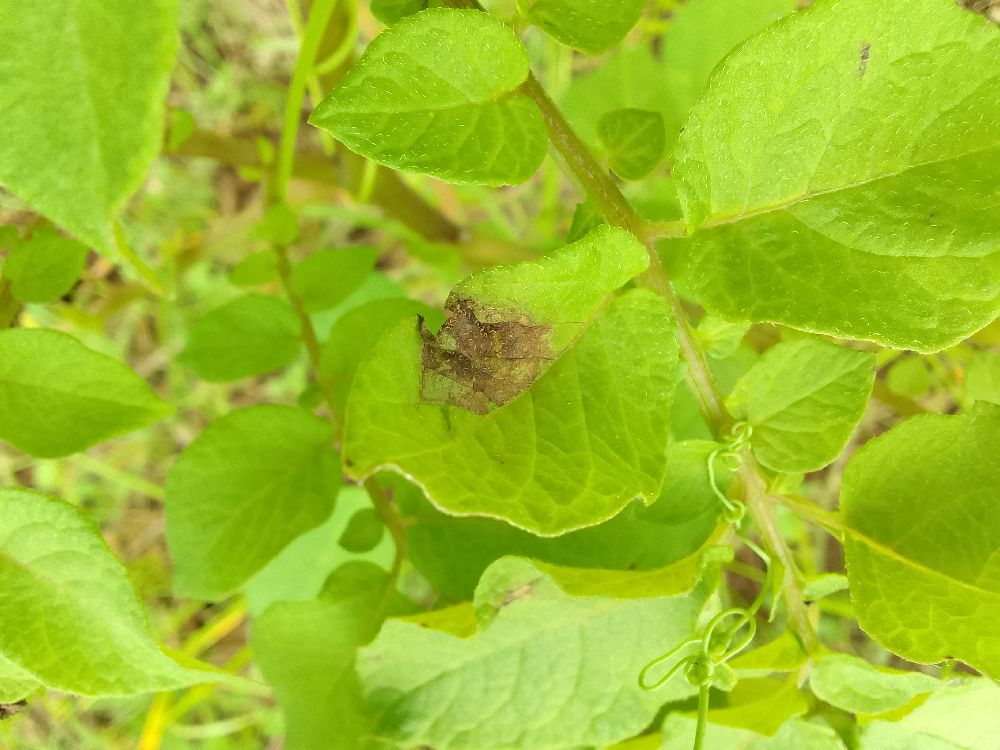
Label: Late blight